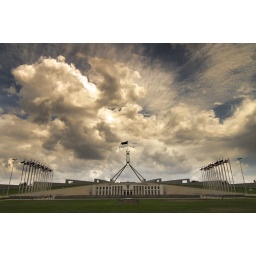
The strangely beautiful Australian Parliament building in Canberra, under a pretty imposing sky